The Bar (film)

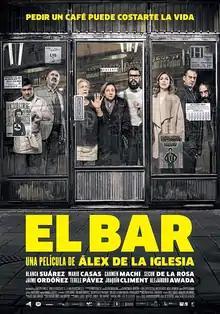
Theatrical release poster

The Bar is a 2017 Spanish black comedy thriller film directed, produced, and co-written by Álex de la Iglesia. Set in Madrid, it has the ensemble cast typical of its director. "The Bar" was screened out of competition at the 67th Berlin International Film Festival.